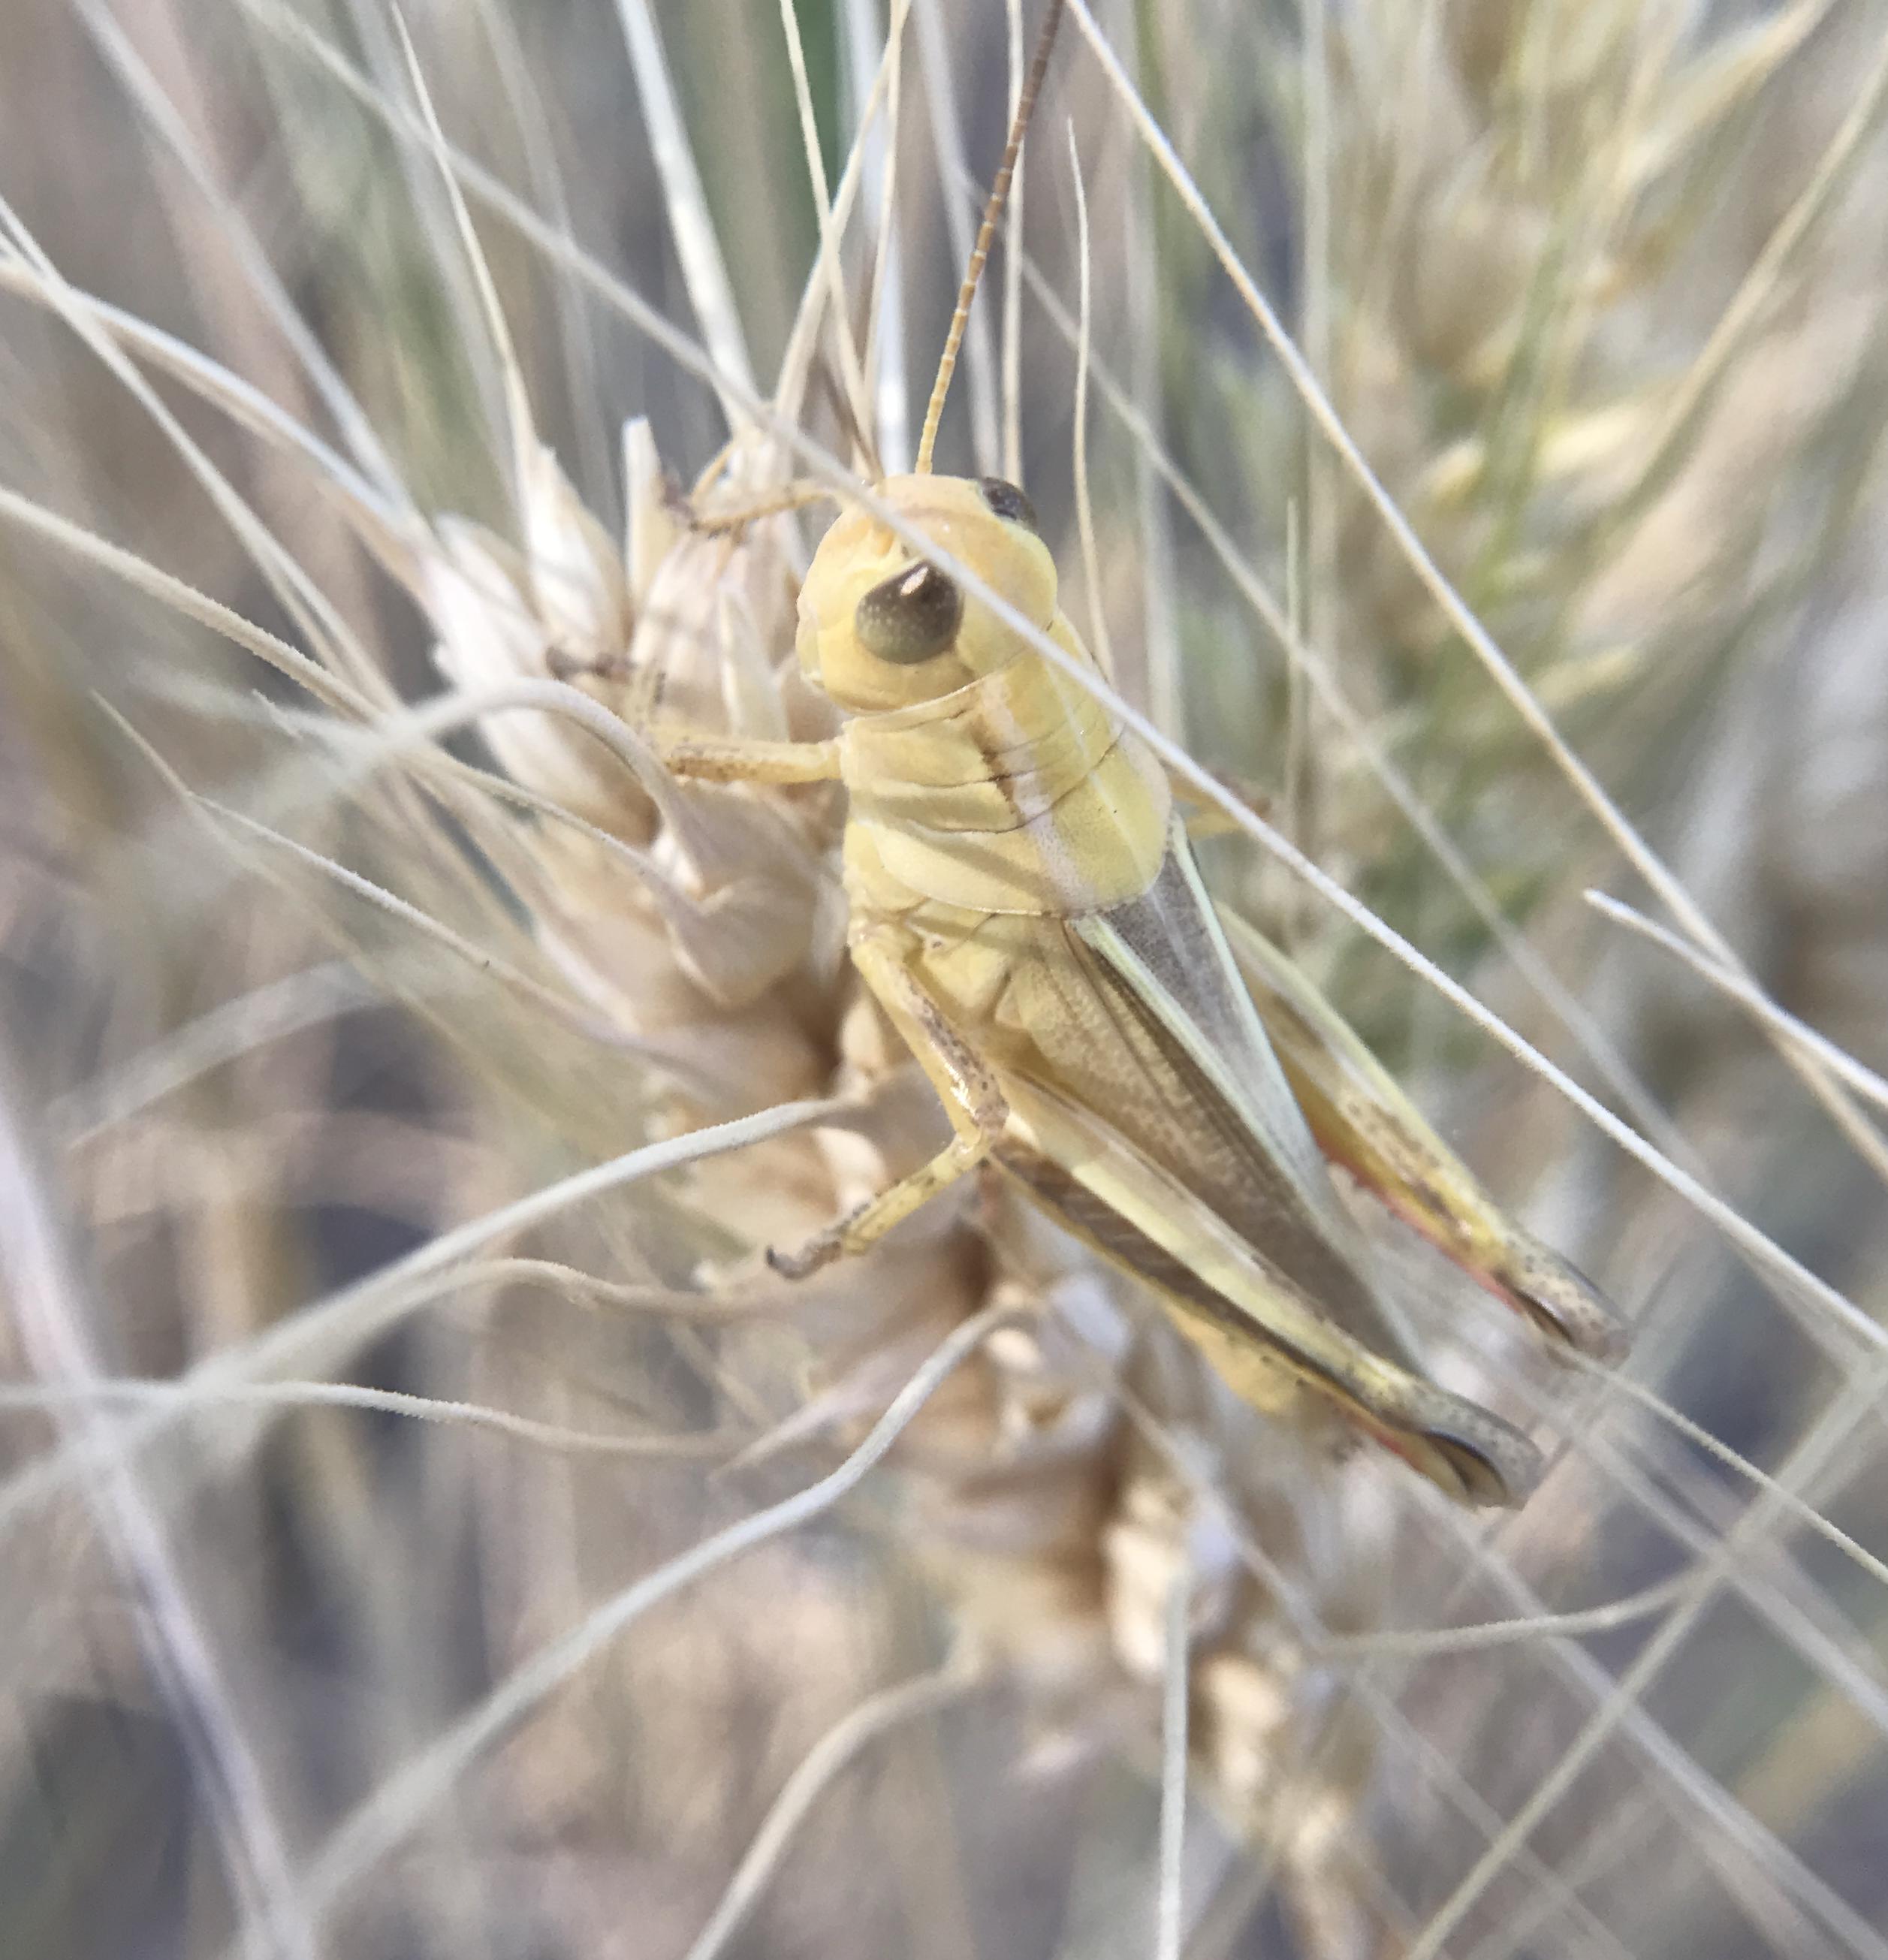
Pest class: occasional_pest